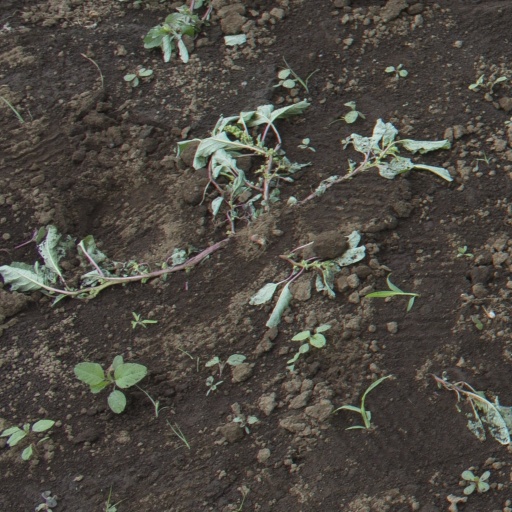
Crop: soybean